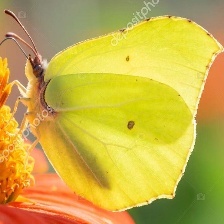
Species: CLEOPATRA
Butterfly family (ImageNet category): sulphur_butterfly